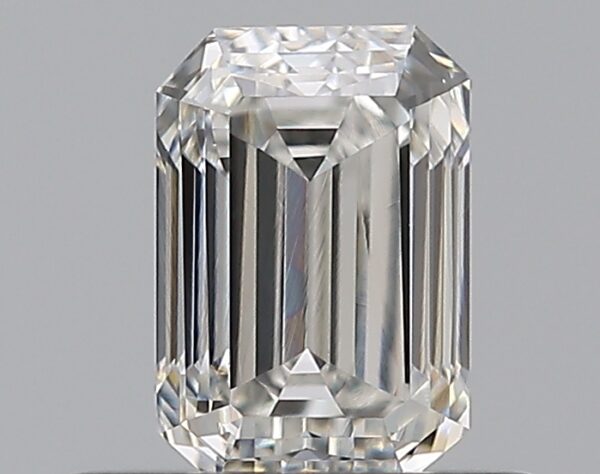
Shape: emerald
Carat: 0.51
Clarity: VVS1
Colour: G
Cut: EX
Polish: GD
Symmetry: F
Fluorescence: N
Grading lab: GIA
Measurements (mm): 5.25 x 3.57 x 2.69